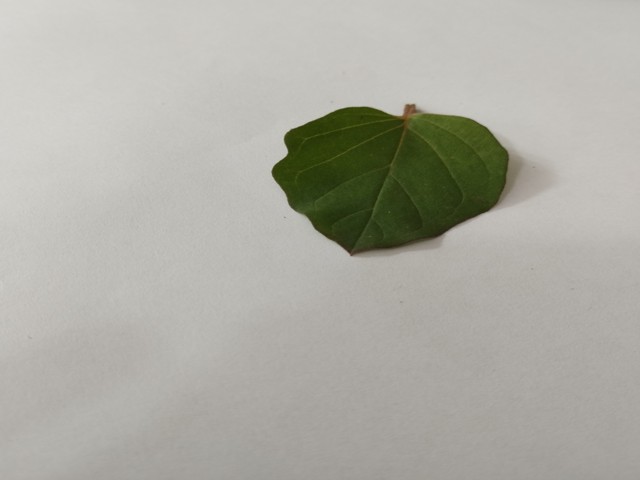
Plant: punarnava